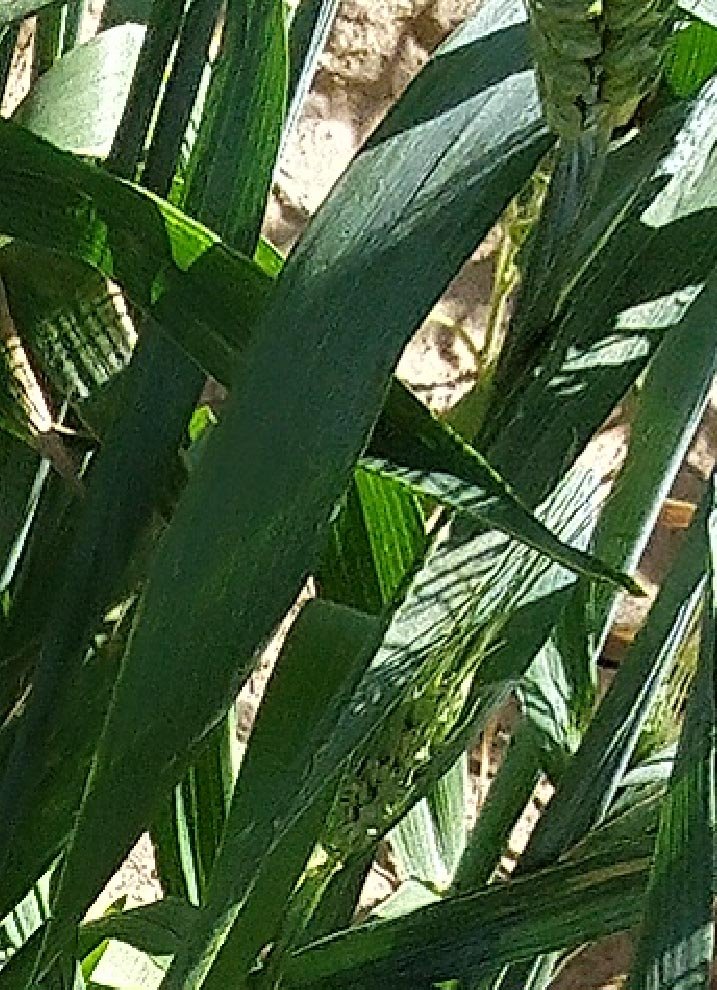
Label: Wheat___Healthy